Prince Caspian (character)

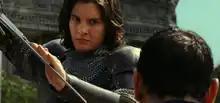
Ben Barnes as Prince Caspian in ""

Prince Caspian (also known as Caspian X, King of Narnia, Lord of Cair Paravel and Emperor of The Lone Islands, and as Caspian the Seafarer or Caspian the Navigator) is a fictional character in "The Chronicles of Narnia" by C. S. Lewis. He is featured in three books in the series: "Prince Caspian", "The Voyage of the Dawn Treader", and "The Silver Chair". He also appears at the end of "The Last Battle".